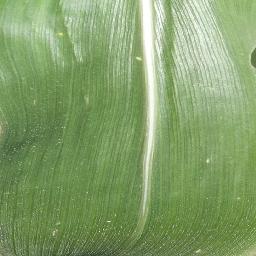
Label: Corn___healthy